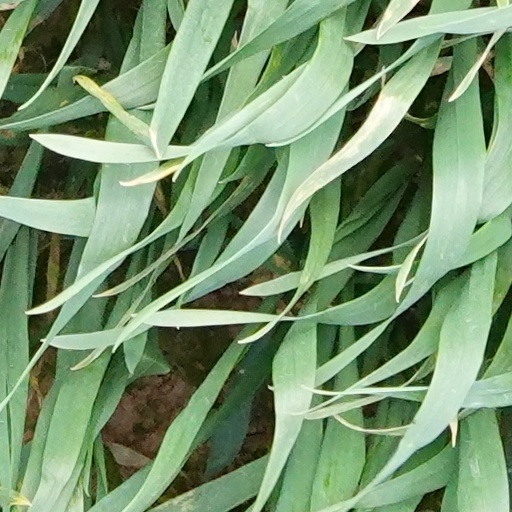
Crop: wheat